Make It or Break It

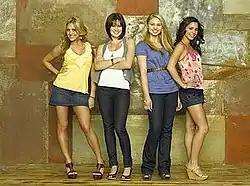
The main cast of "Make It or Break It"

Walt Disney Studios Home Entertainment released the first ten episodes in a set entitled "Make It or Break It – Volume 1: Extended Edition". Bonus material includes deleted scenes, the never-before-seen extended finale, and the featurette, "Making It", which shows how the stars manage the acting with the difficult stunts they do.